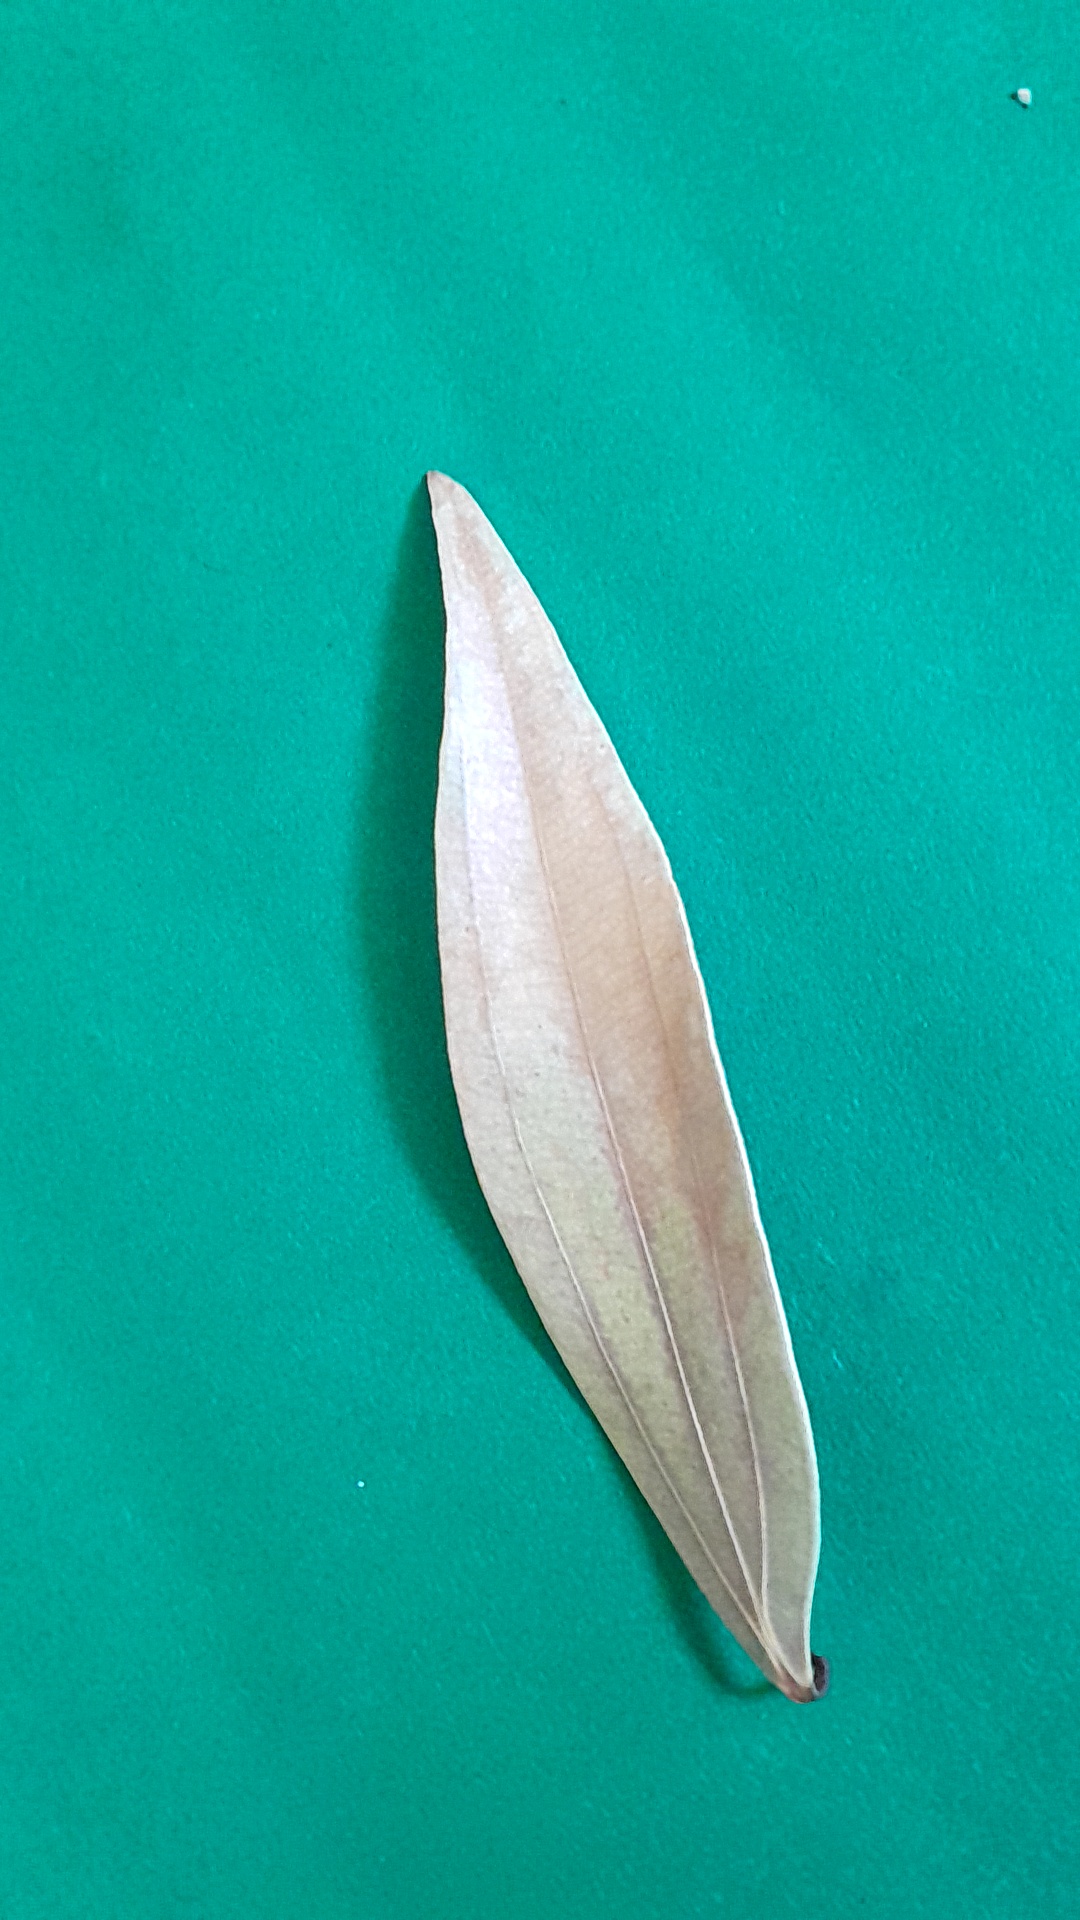
Label: Dry Leaf